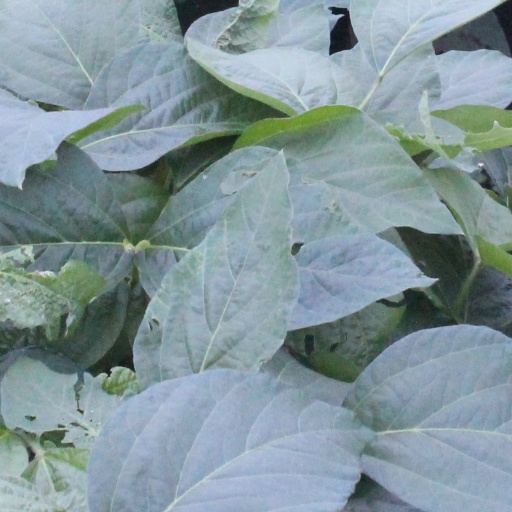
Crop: soybean